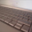
Label: keyboard